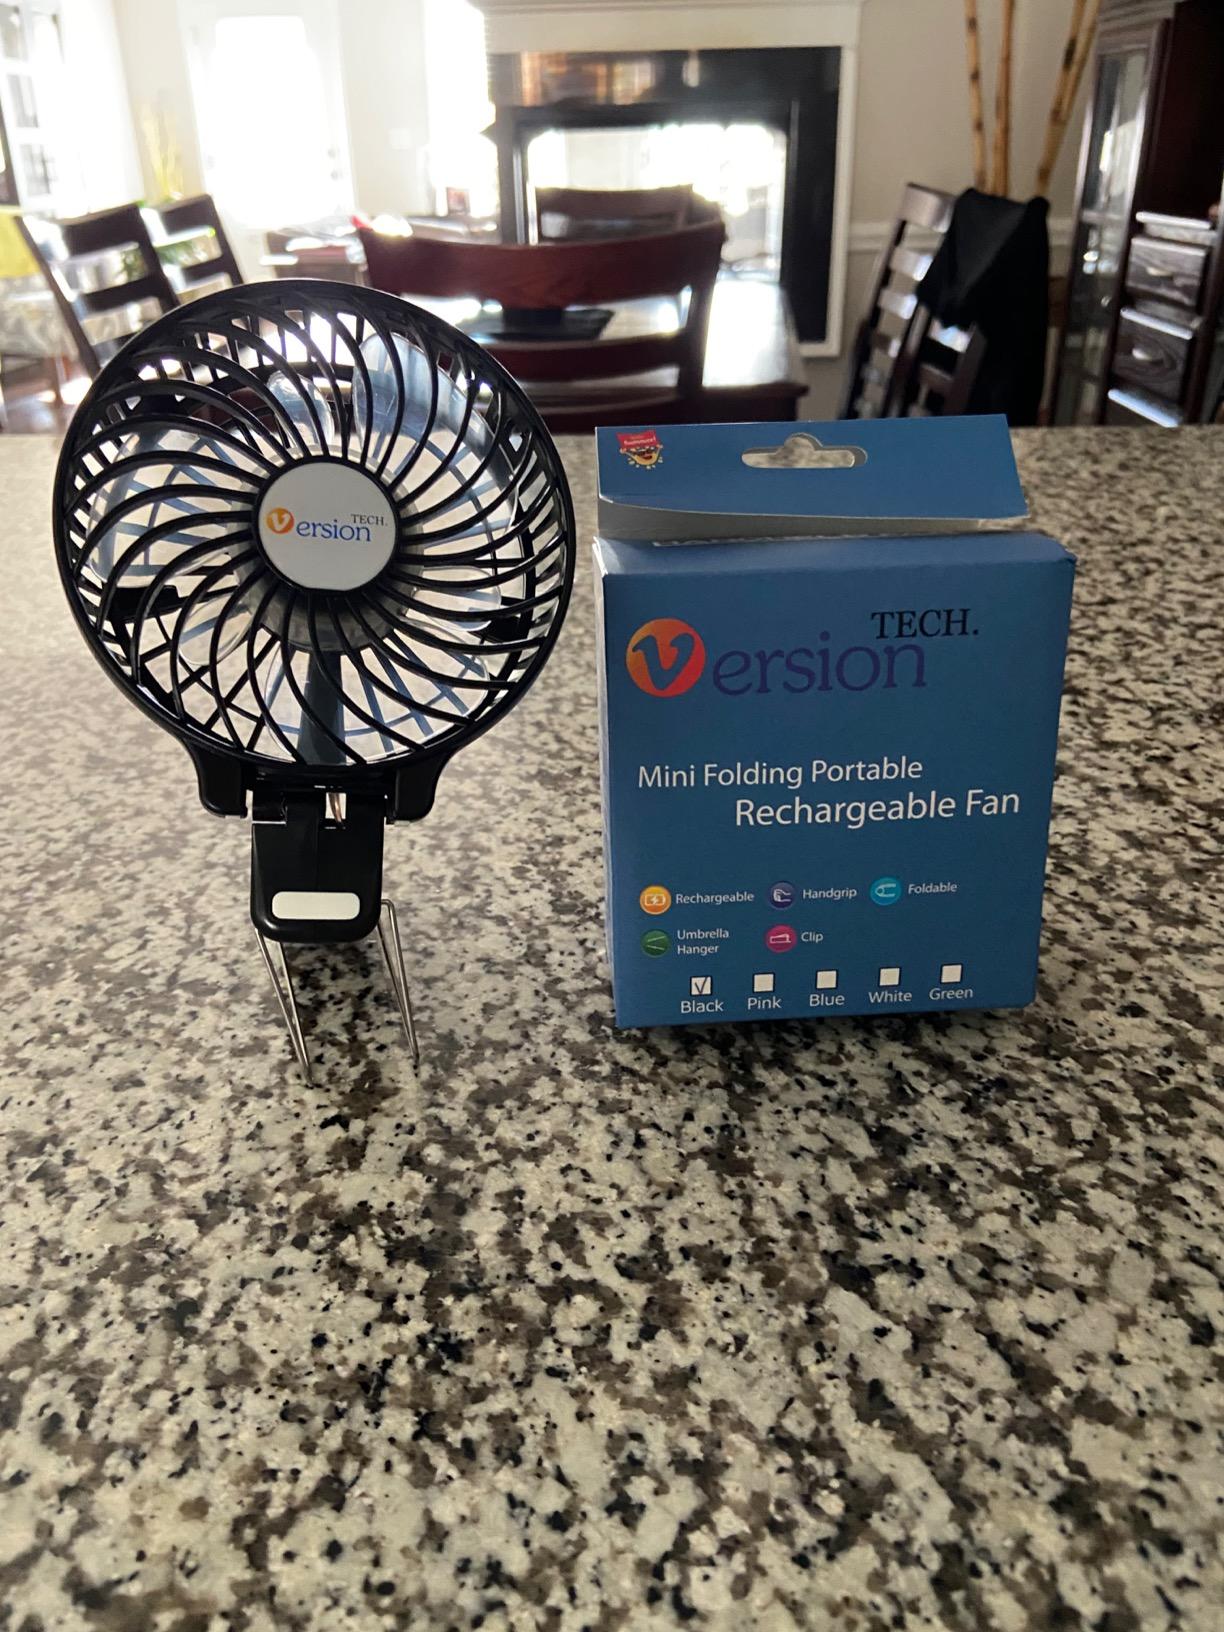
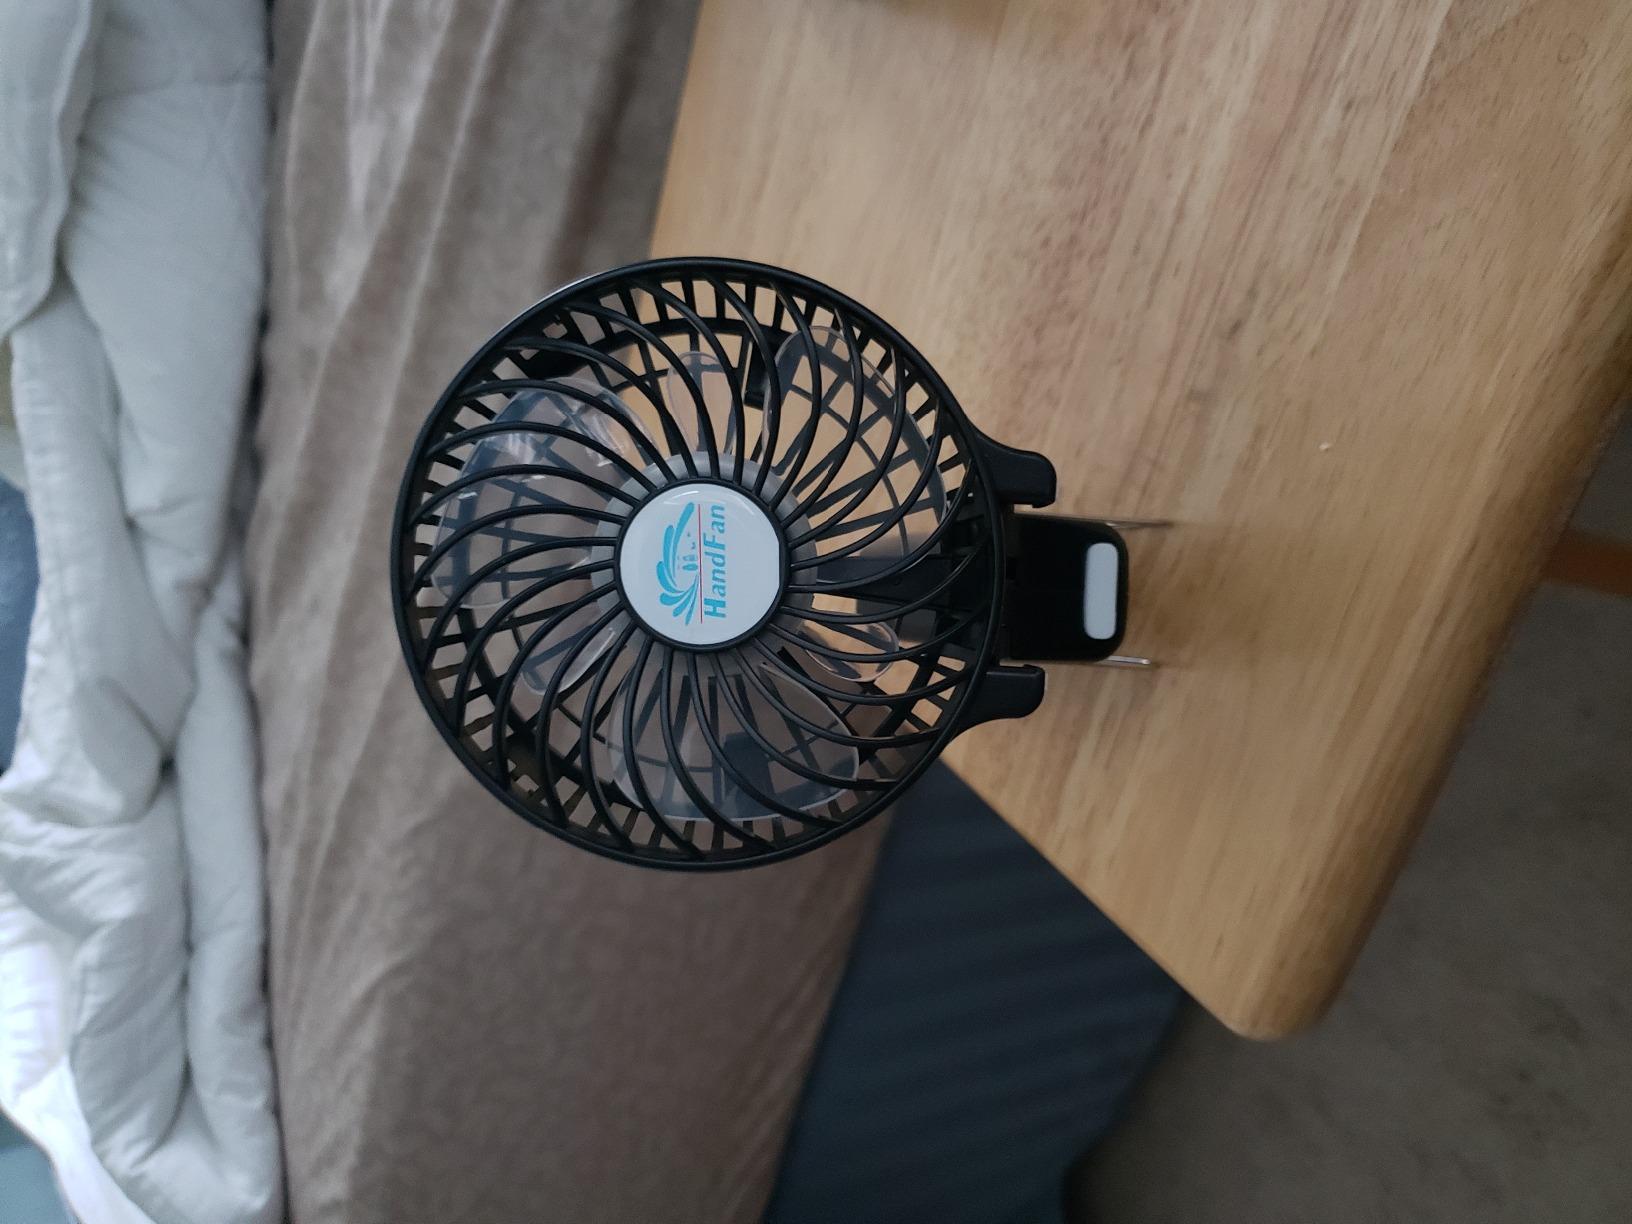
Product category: fan
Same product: yes